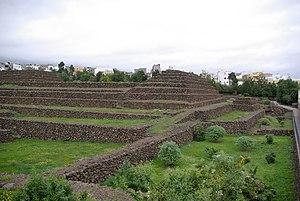
Les pyramides de Güímar se trouvent dans le village de Güímar situé sur la côte est de l’île de Tenerife, de l’archipel des Îles Canaries en Espagne. Il y a six pyramides à marches, dont l'origine est inconnue. Leur construction pourrait remonter au XIXᵉ siècle.